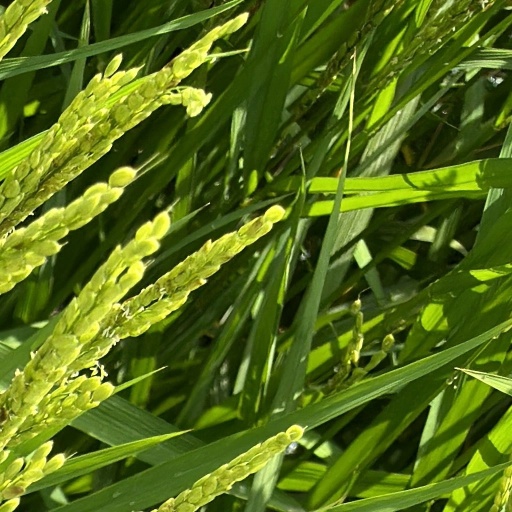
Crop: rice